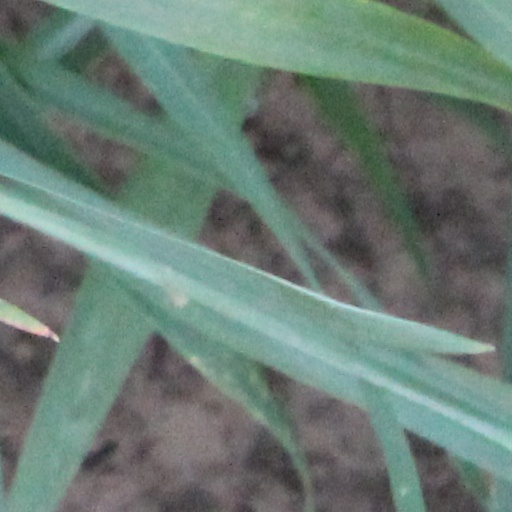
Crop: wheat